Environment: lab
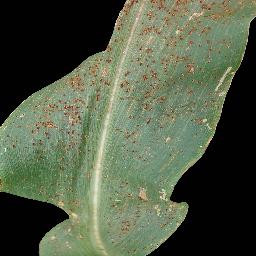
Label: common_rust